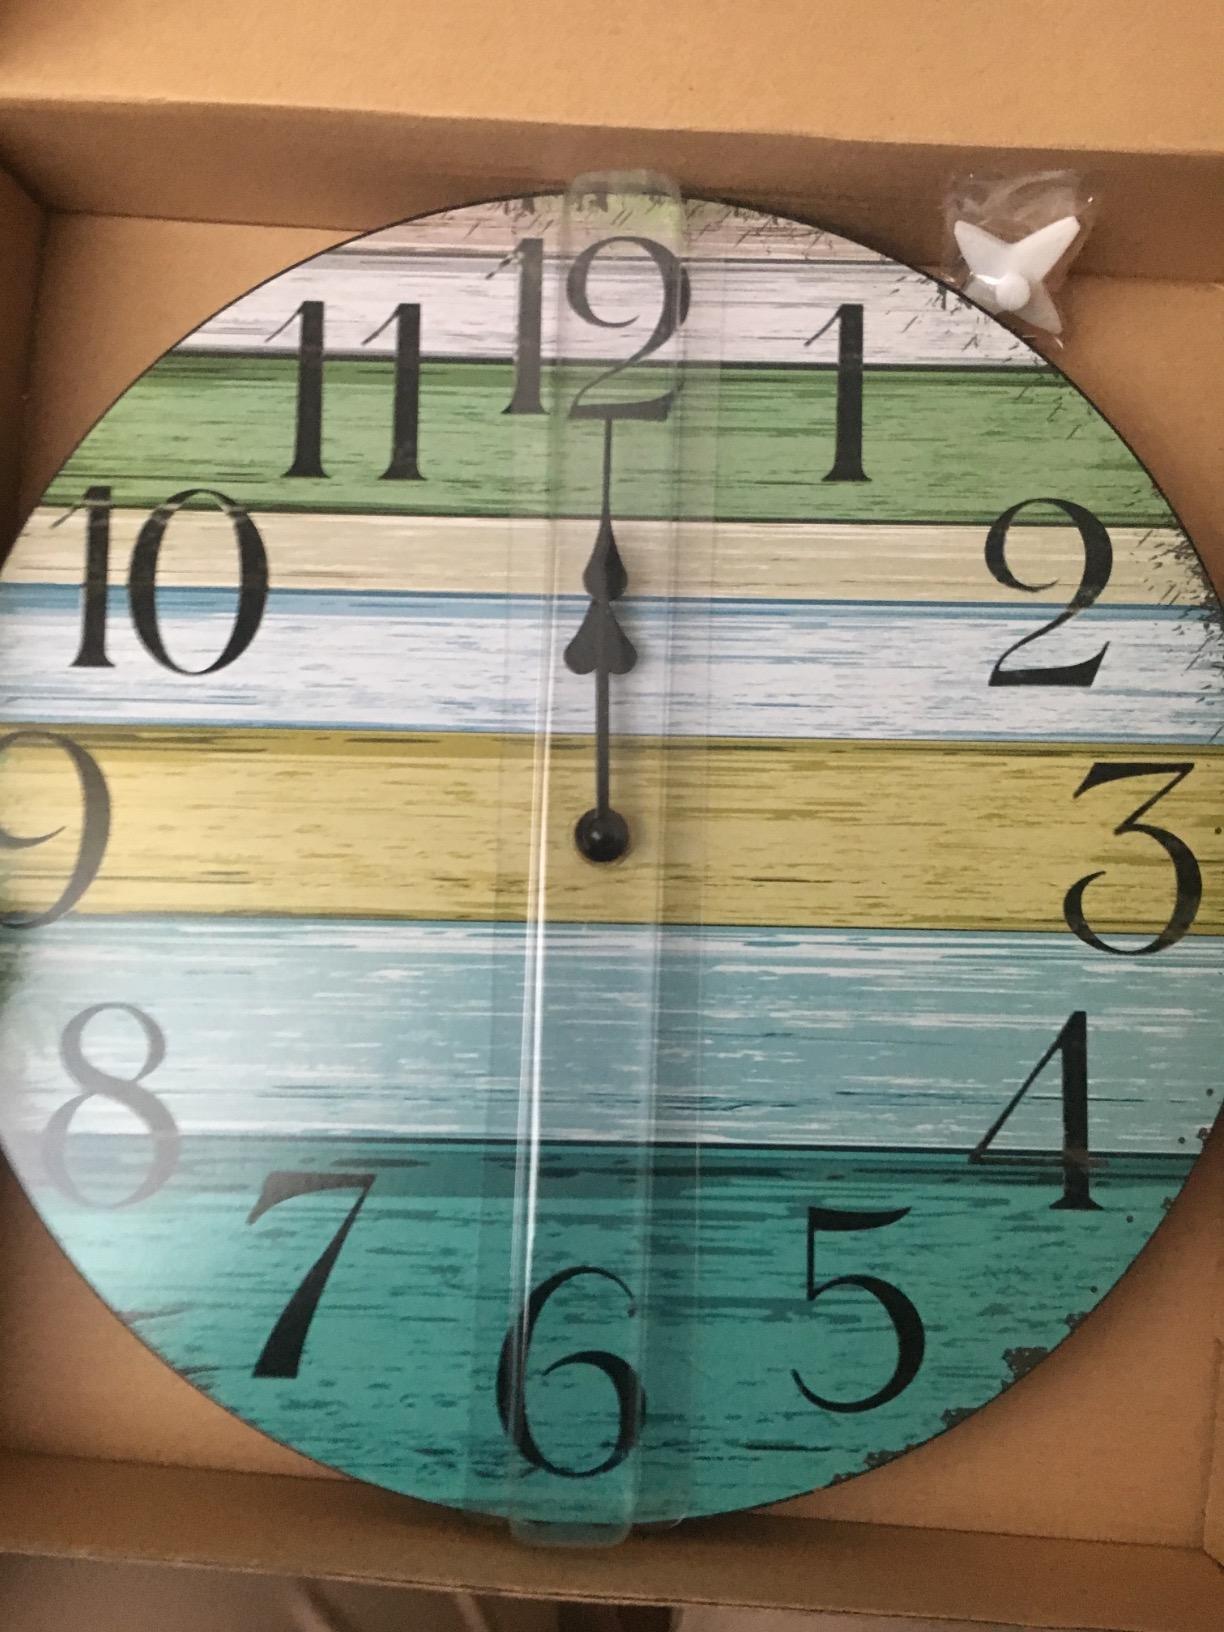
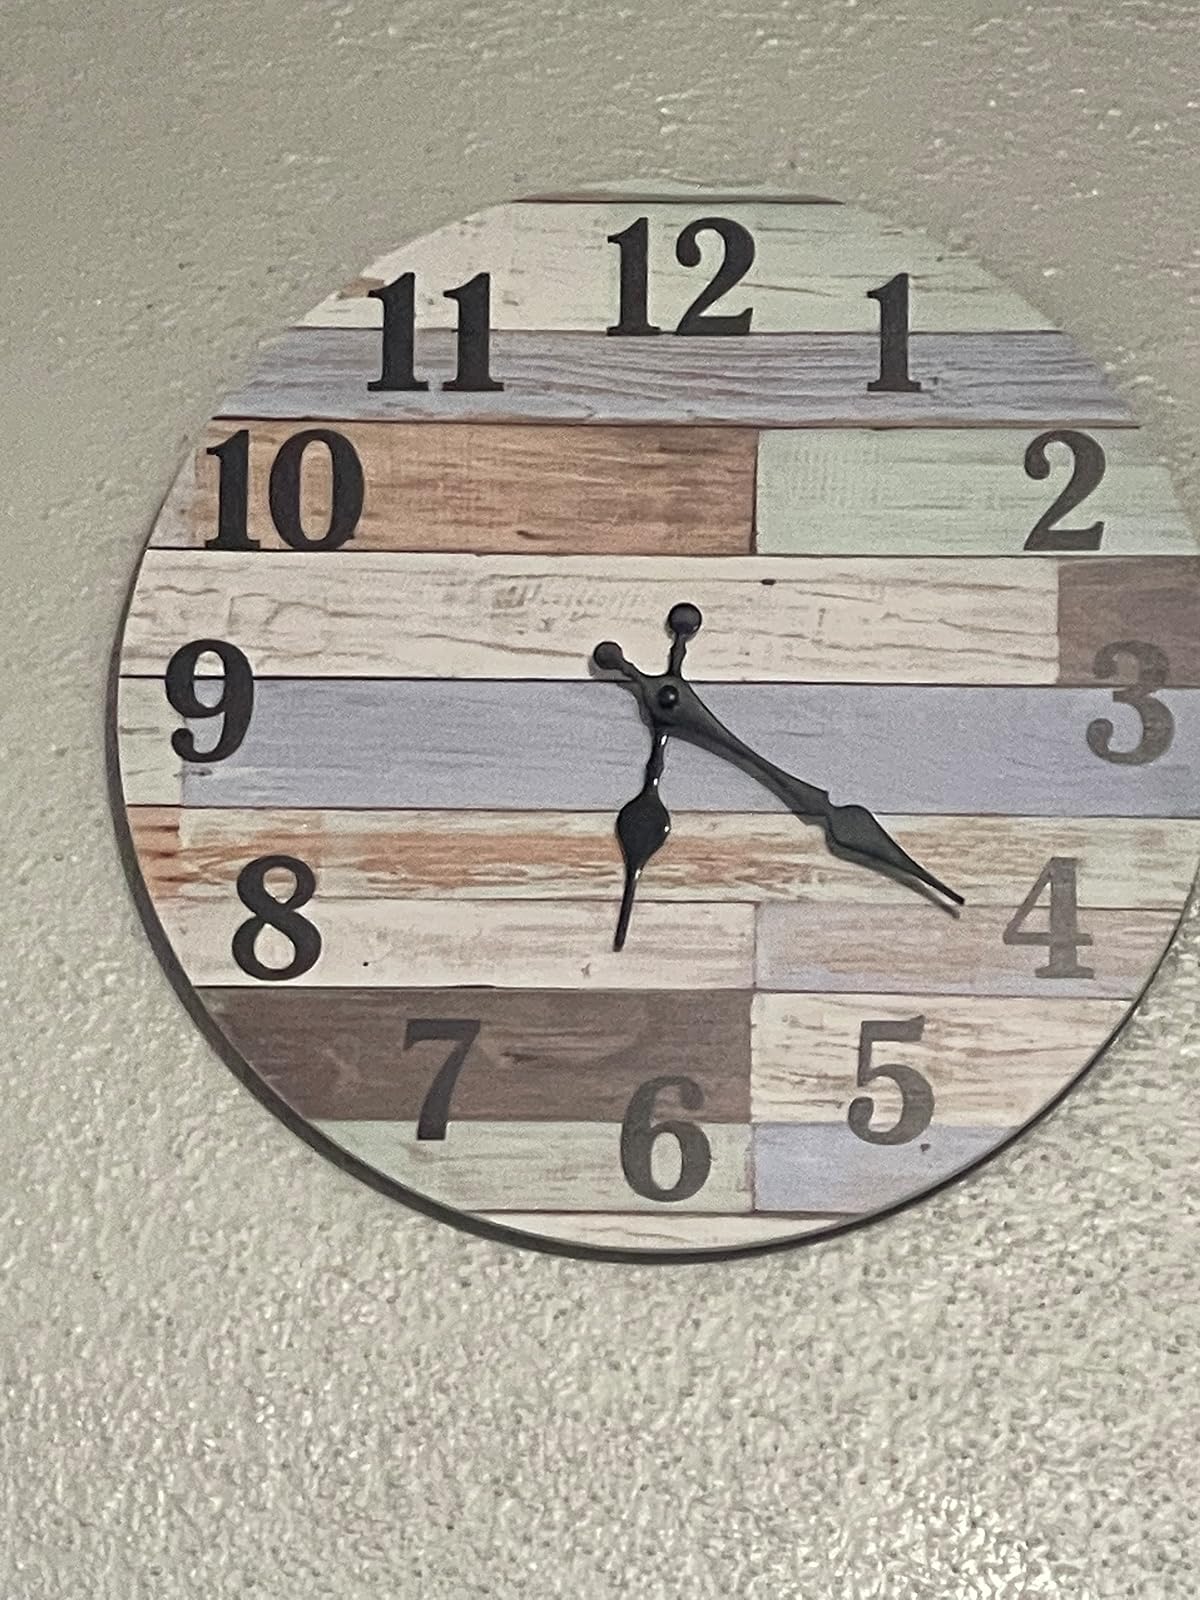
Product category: clock
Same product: no